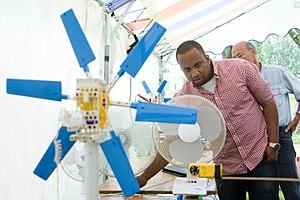
Le petit éolien, ou éolien individuel ou encore éolien domestique, désigne toutes les éoliennes d'une puissance nominale inférieure ou égale à 30 kilowatts, à 36 kilowatts, ou 100 kilowatts, raccordées au réseau électrique ou bien autonomes en site isolé. Il vise à répondre à de petits besoins électriques et alimenter des appareils électriques de manière durable, principalement en milieu rural ou sur des véhicules, et est souvent accompagné d'un module solaire photovoltaïque et d'un parc de batteries. Ce type d'installation peut garantir l'autonomie énergétique par exemple d'un voilier ou d'une caravane.